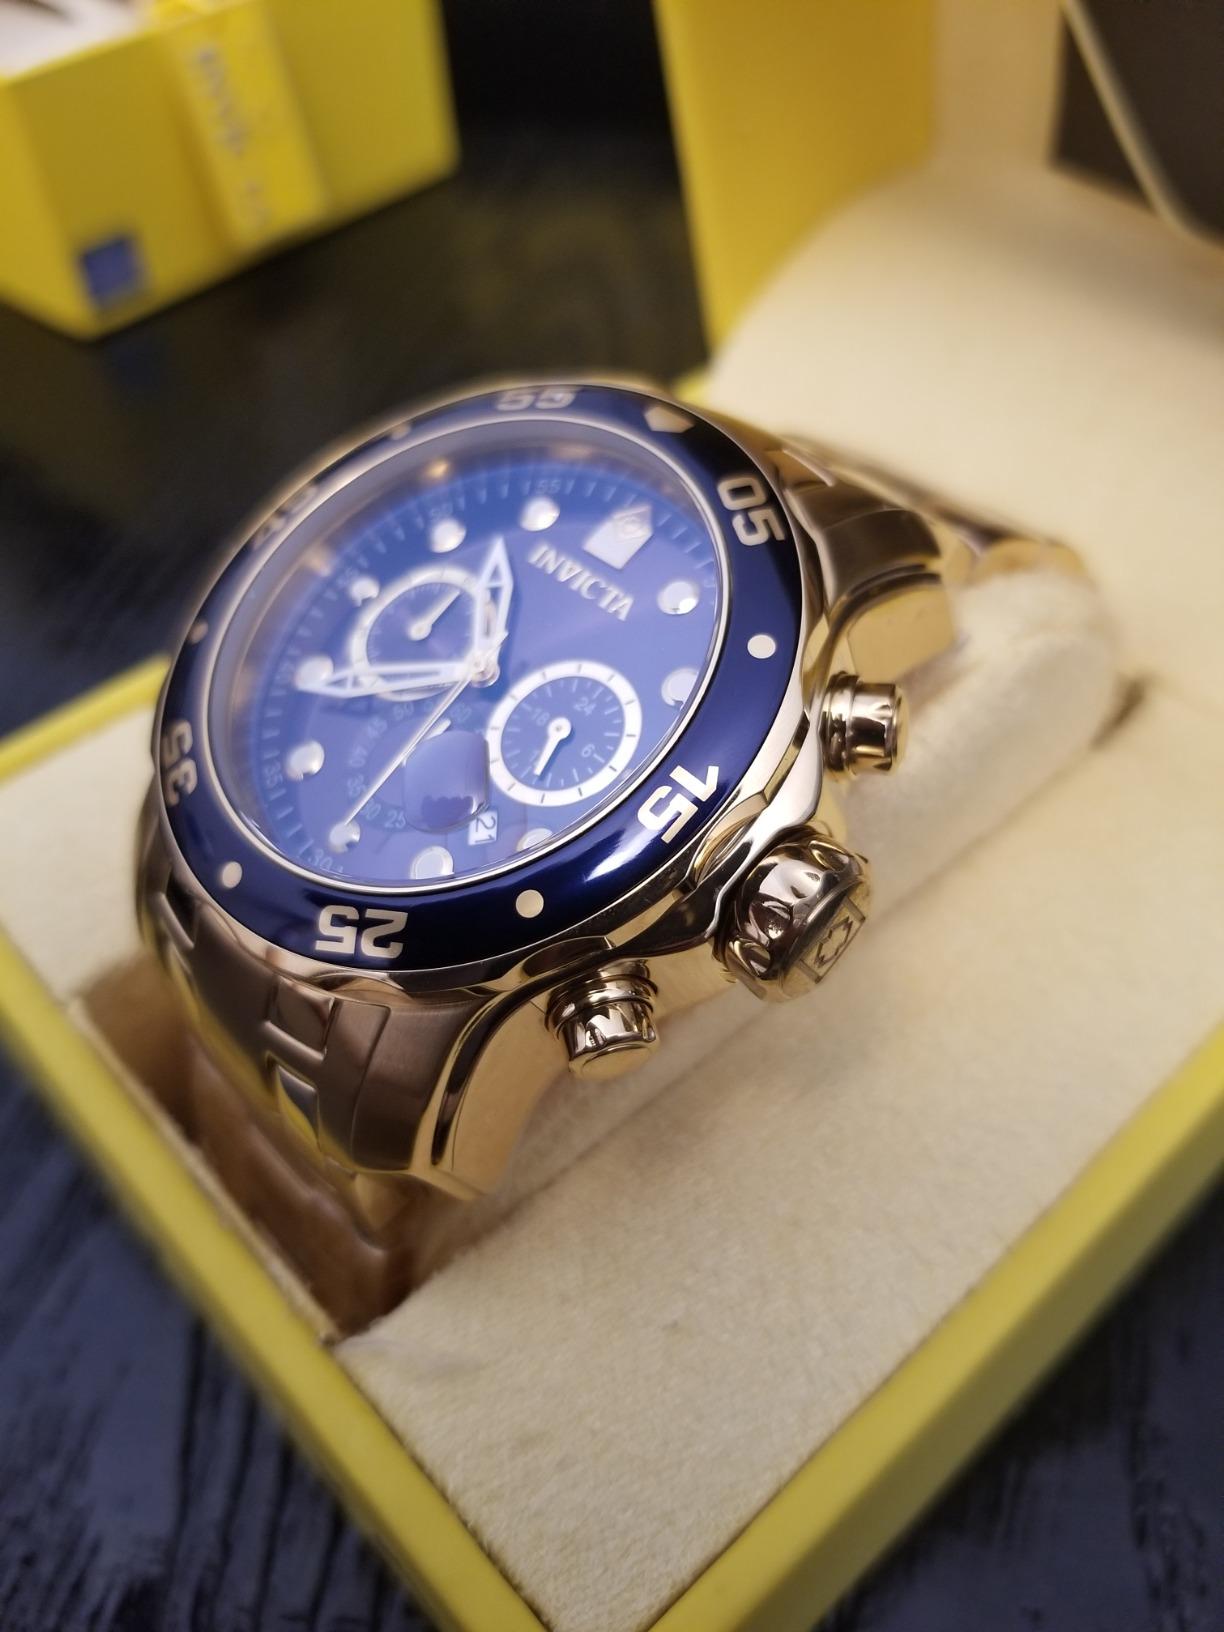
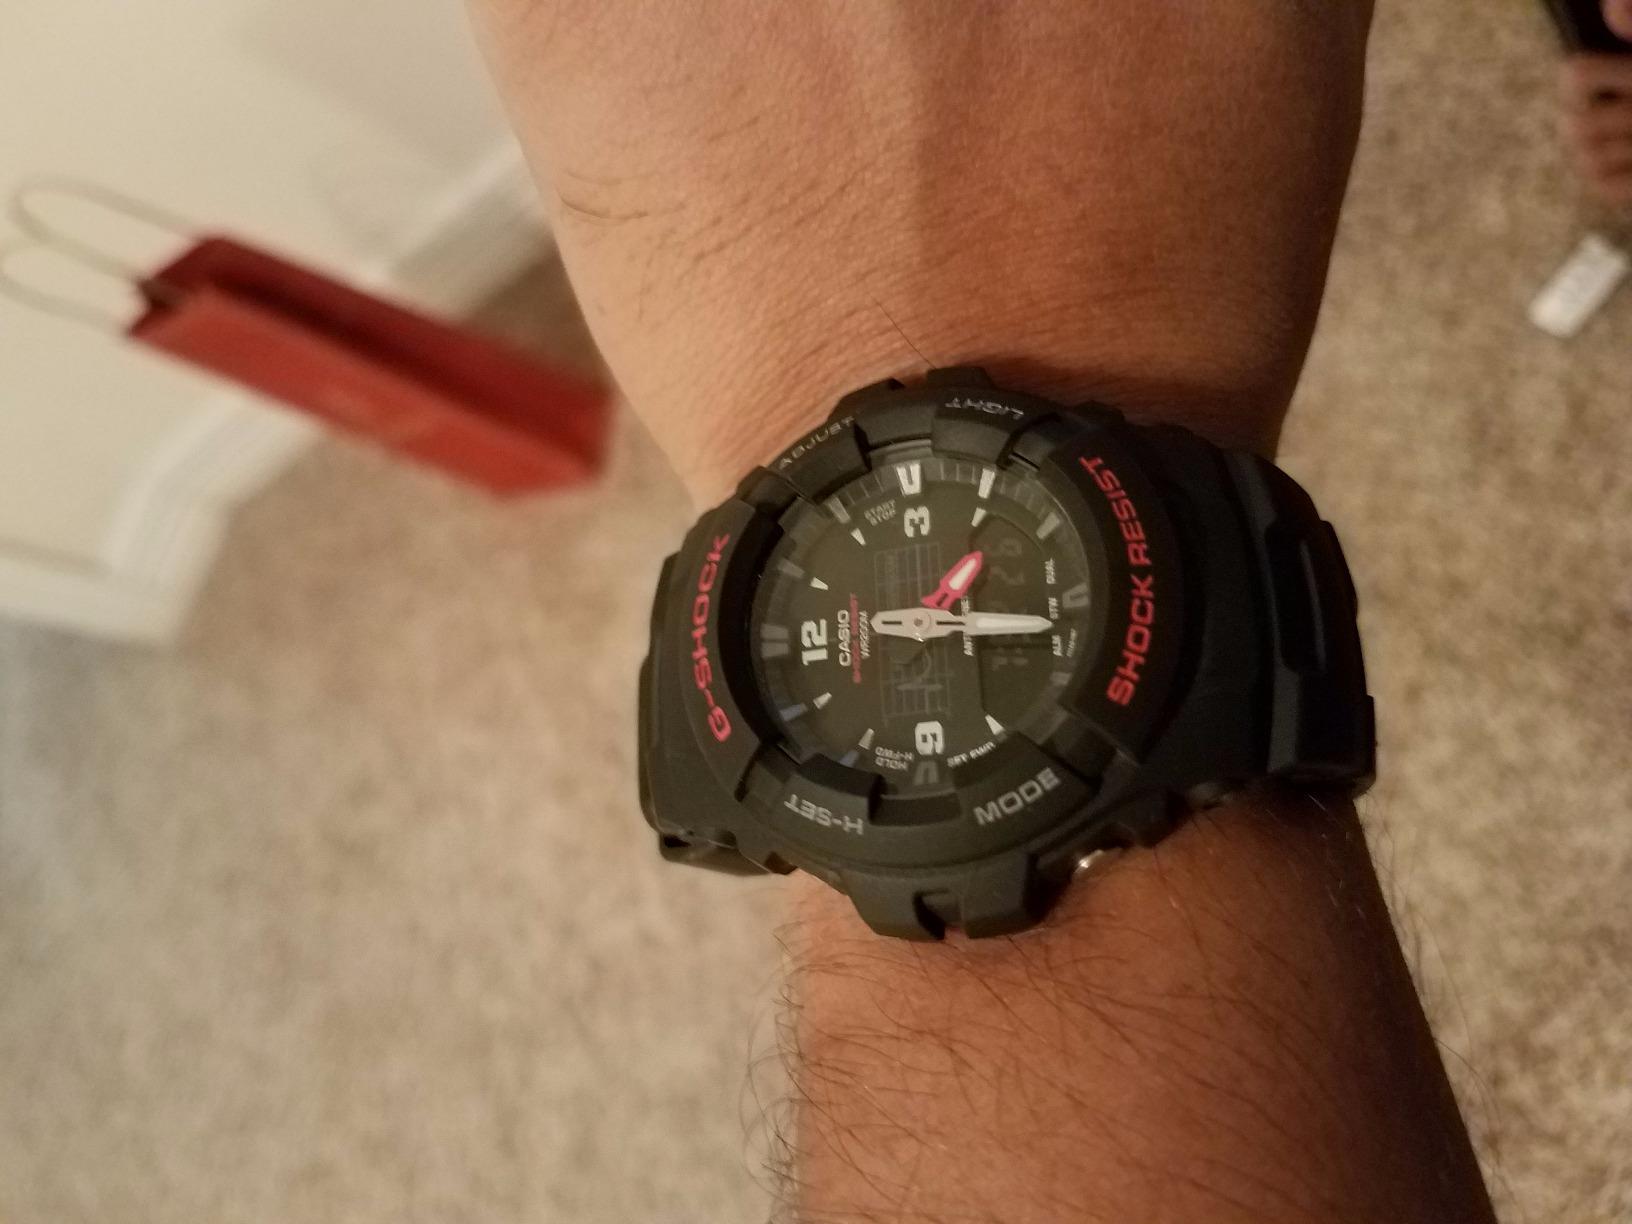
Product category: accessories_watch
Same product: no